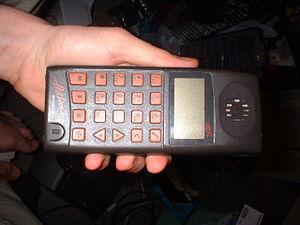
Nordic Mobile Telephone, abrégé en NMT est une norme de téléphonie mobile spécifiée par les administrations des télécommunications nordiques à partir de 1970 et mis en service en 1981 en réponse à la congestion des réseaux de téléphonie mobiles existants à cette époque ARP en Finlande et MTD en Suède en Norvège et au Danemark.